Transport in Argentina

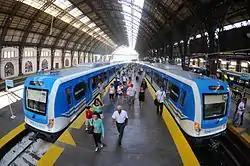
CSR trains operated by Trenes Argentinos at Retiro railway station.

Suburban trains connect Buenos Aires city with the Greater Buenos Aires area, "(see: Buenos Aires commuter rail network)". Every weekday, more than 1.4 million people commute to the Argentine capital for work and other business. These suburban trains work between 4 AM and 1 AM. The busiest lines are electric, several are diesel powered, while some of these are currently being electrified, while the rolling stock is being replaced across the city. Until recently, Trenes de Buenos Aires, UGOFE, Ferrovías and Metrovías were some of the private companies which provided suburban passenger services in the Buenos Aires metropolitan area. However, with the modernisation and re-nationalisation of these services, many of these companies have had their contracts terminated or have been absorbed into Trenes Argentinos (the state railway operator), though as of 2015 some private operators such as Metrovías (Urquiza Line) do remain.